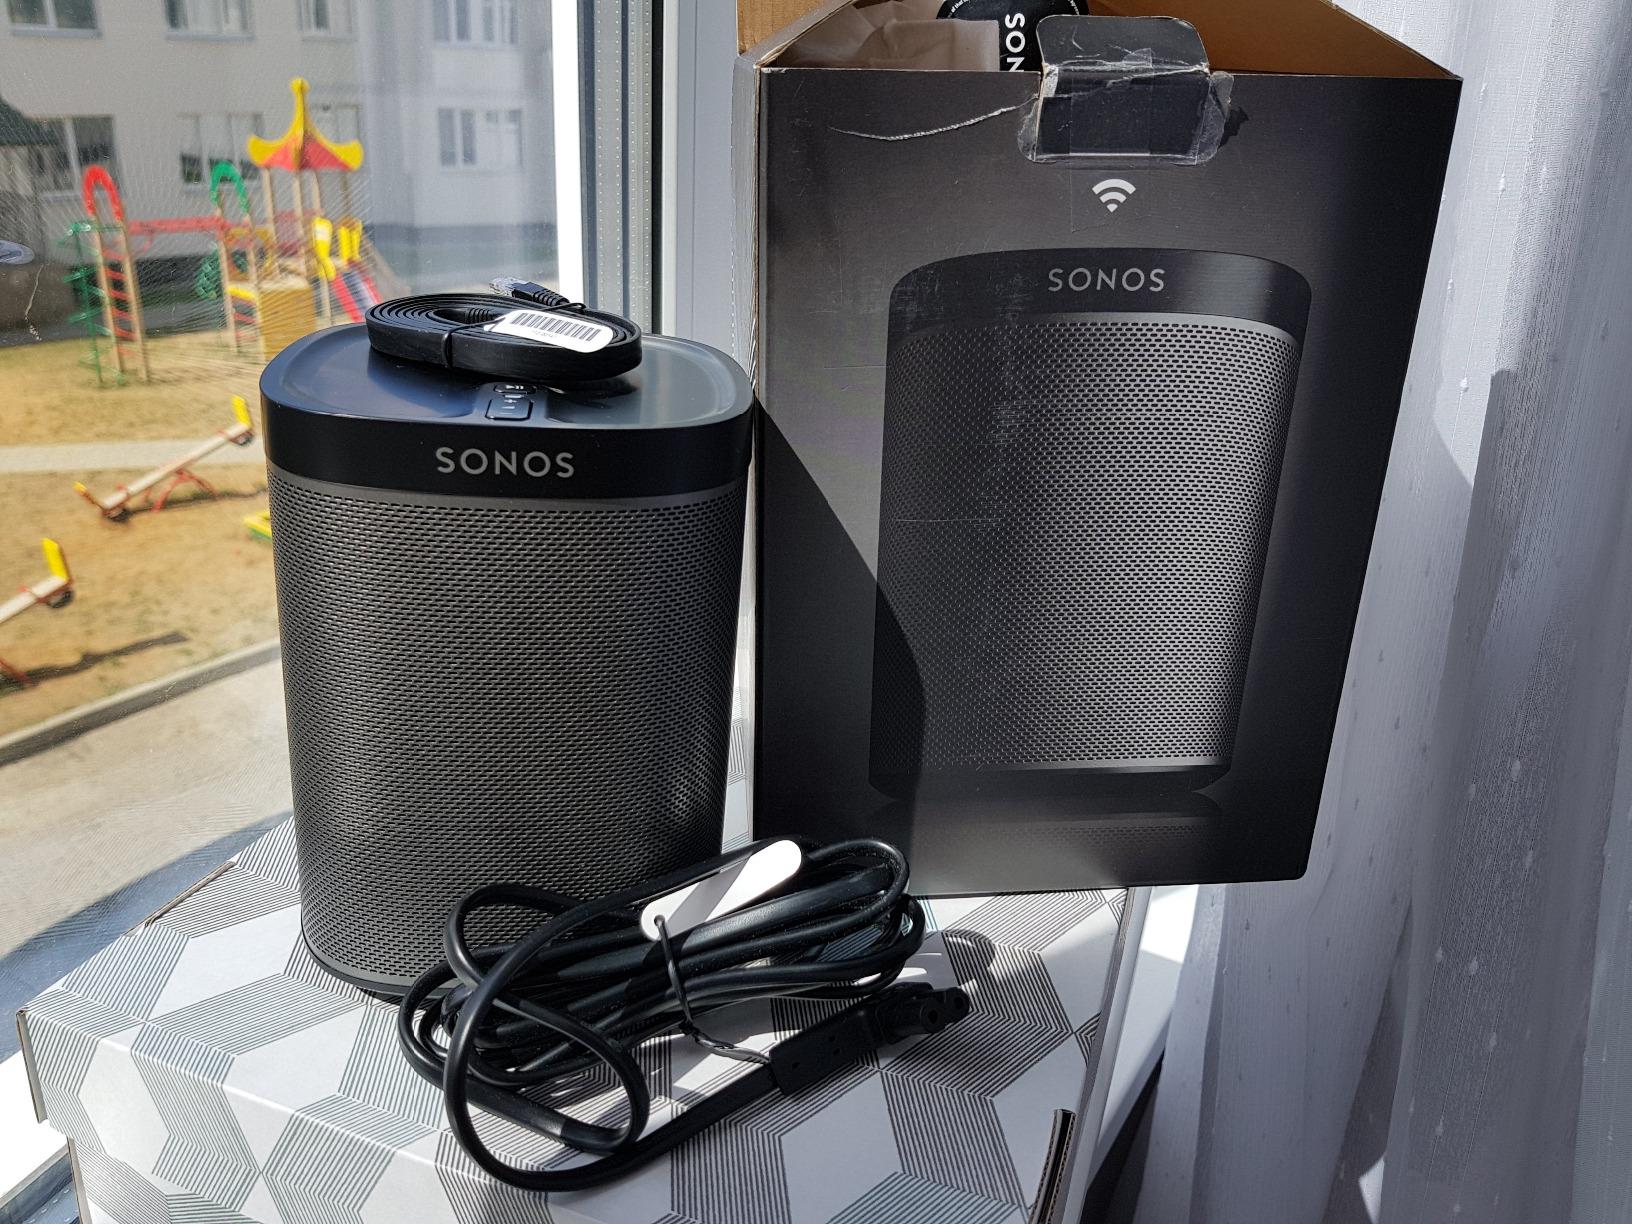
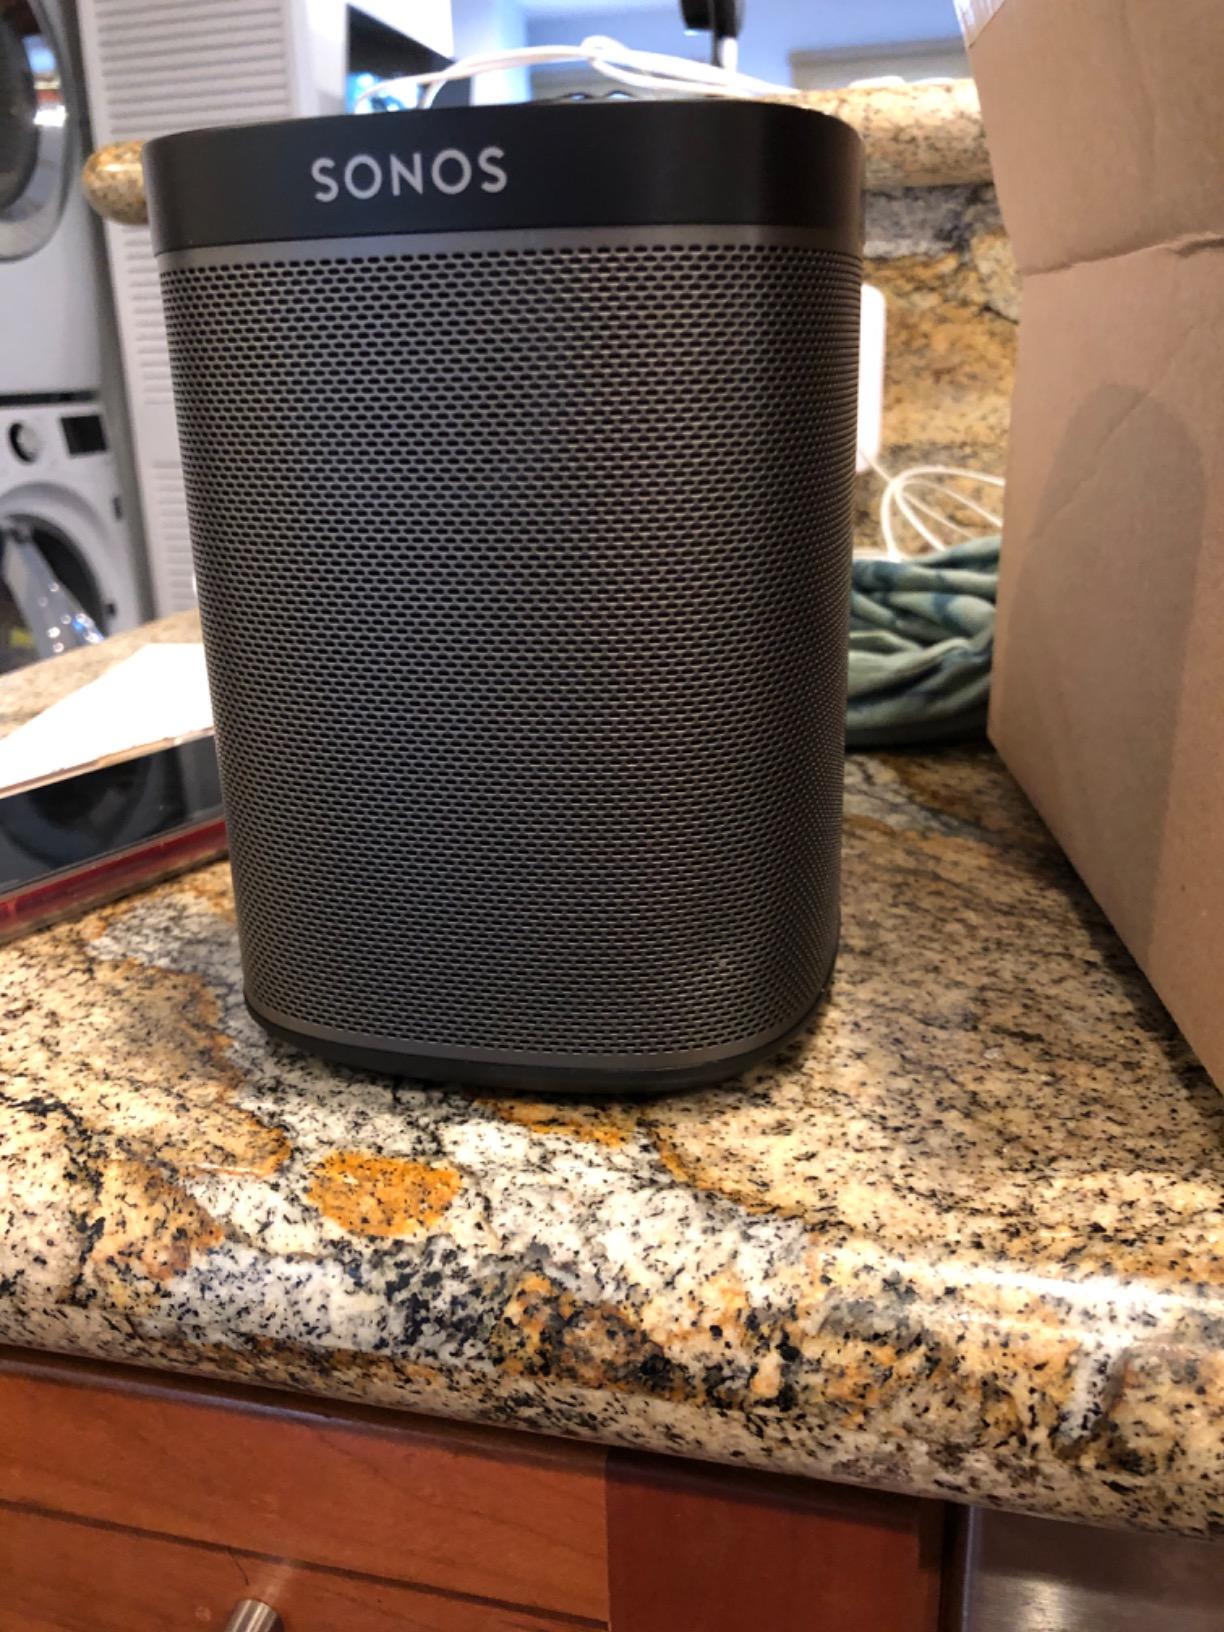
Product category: speaker
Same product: yes